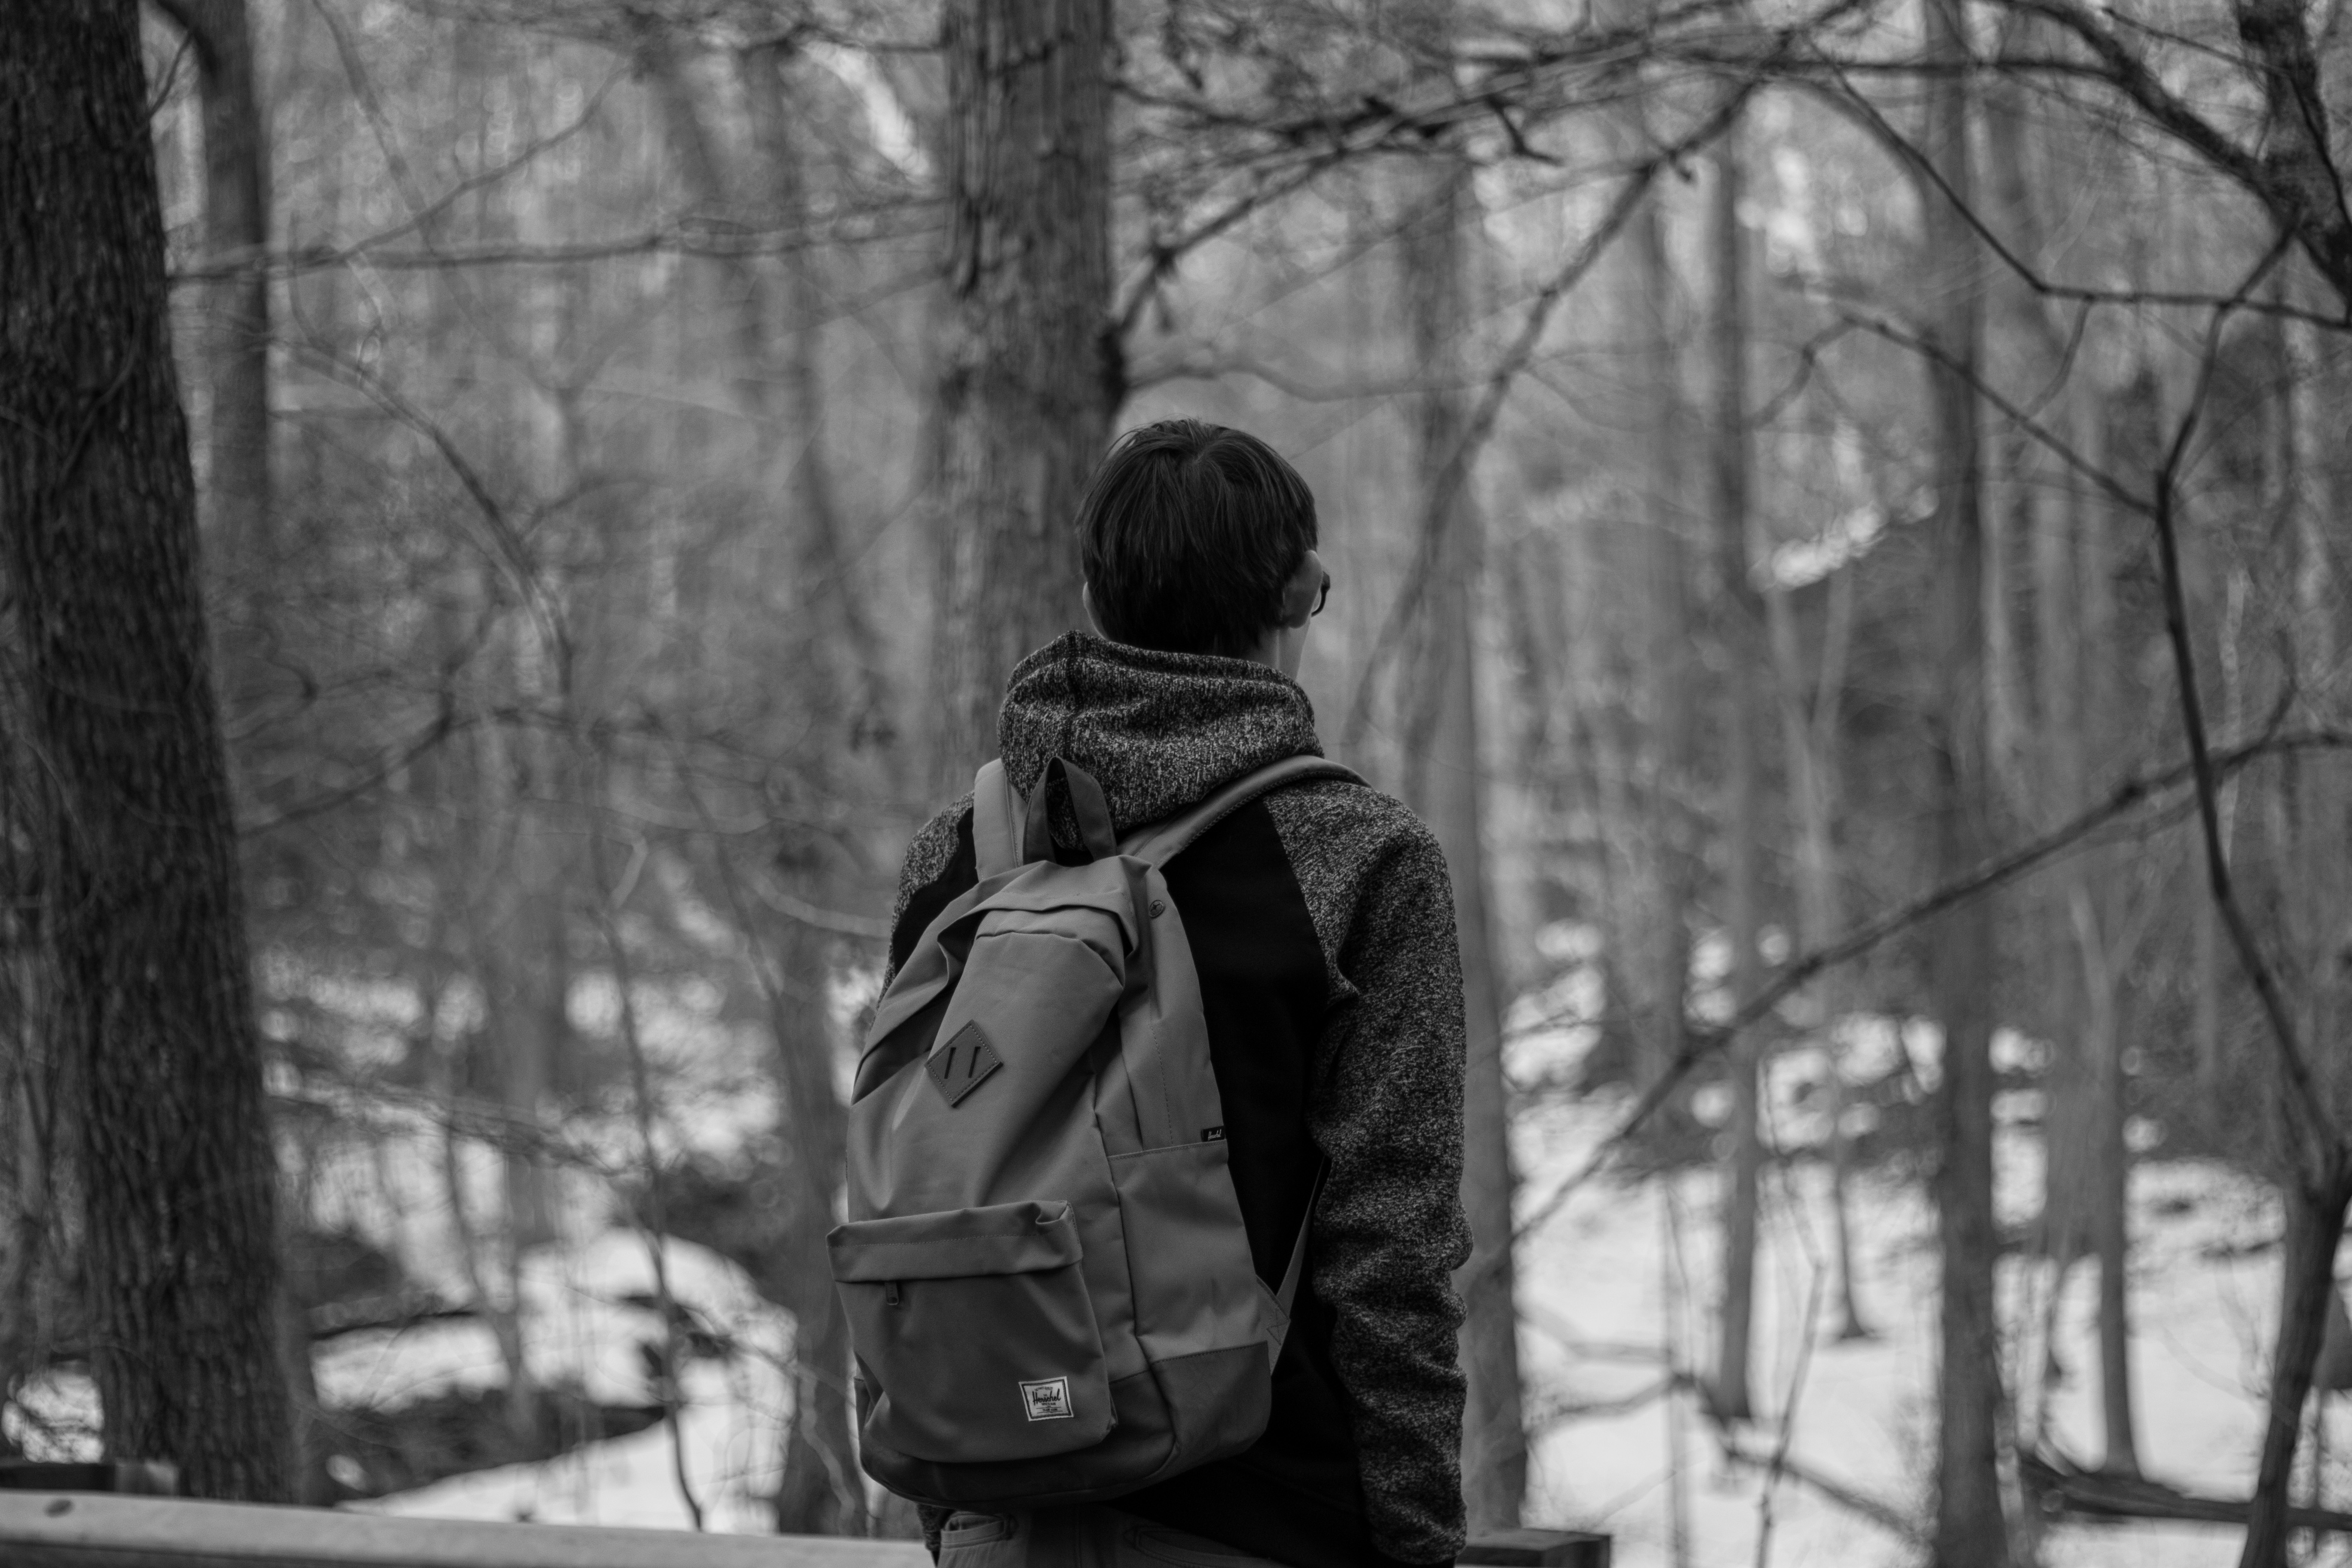
person, snow, winter, black and white, photography, spring, weather, black, monochrome, season, photograph, monochrome photography